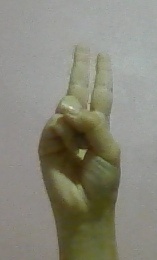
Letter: taa